Sky position (RA, Dec in degrees): 339.239, -0.9458
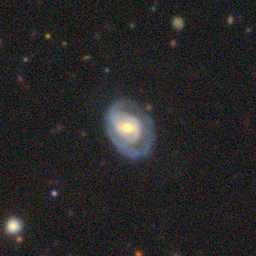
Galaxy morphology: Unbarred Tight Spiral Galaxies